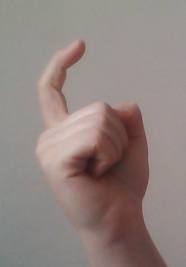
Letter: ra